Wupperman Block/I.O.O.F. Hall

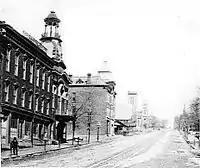
The Wupperman Block/I.O.O.F. Hall is the first building on the left in this 1880 photograph.

The Wupperman Block is a three-story, brick building that was built on a stone foundation. It is an early attempt at Renaissance Revival architecture in Davenport, which up until this time was dominated by the Greek Revival style. The structure is rectangular in shape and has a side-gable roof. The two storefronts on the first floor are largely intact. The main façade of the building is divided into three sections: the storefront, the upper wall and the cornice. Although the building has been renovated it maintains its cast iron shop fronts and flanking brick piers.